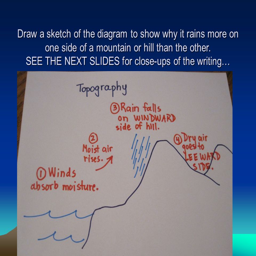
draw a sketch of the diagram to show why it rains more on side of a mountain or hill than the other .